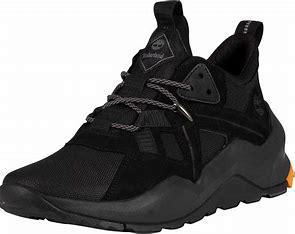
Brand: Timberland
Model: Madbury